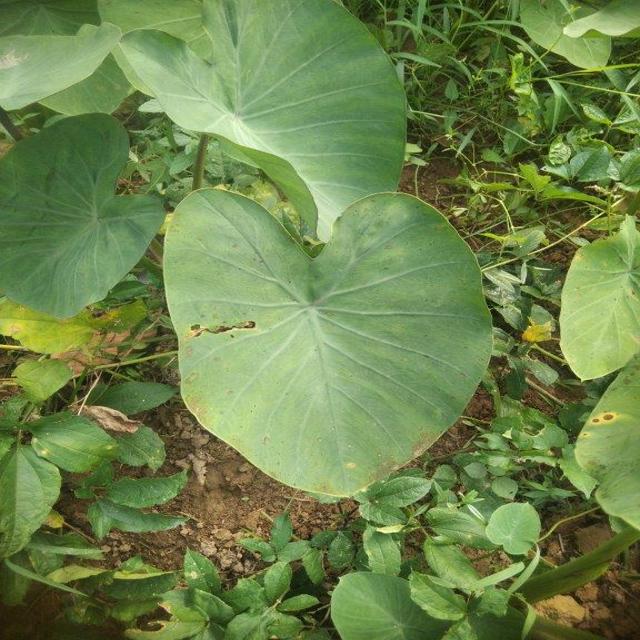
Label: Mid_Blight